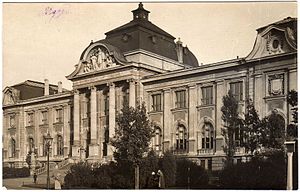
Letlands Nationale Kunstmuseum
Letlands Nationale Kunstmuseums hovedbygning
Letlands Nationale Kunstmuseum er det største kunstmuseum i Letland, hvor mere end 52.000 kunstværker af lettiske, baltiske og russiske kunstnere opbevares og udstilles.